Anchi Gospel

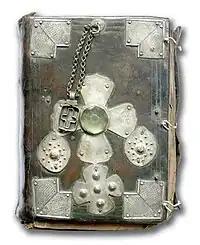
Anchi Gospel front cover

Anchi Gospel is a Georgian manuscript of the Gospel dating back to the 11th-12th centuries and kept in the National Archives of Georgia. Anchi's Gospel is written on parchment, in Nuskhuri script. The front side of the gospel is stamped with silver, decorated with green glass. The holy book is accompanied by a colorful miniature of Matthew the Apostle. The original cover, which is missing, was engraved by Beka Opizari. The Gospel consists of 269 pages, including 3 unwritten pages. At the bottom of the manuscript, there is an inscription, where the copyist of the Gospel, Archbishop Tevdore of Ancha, mentions Davit Soslan, King Tamar, Lasha-Giorgi and Beka, the gold sculptor. The manuscript was brought from the church of Tskarostavi (Klarjeti) by the order of King Tamar and placed in Anchiskhati church.